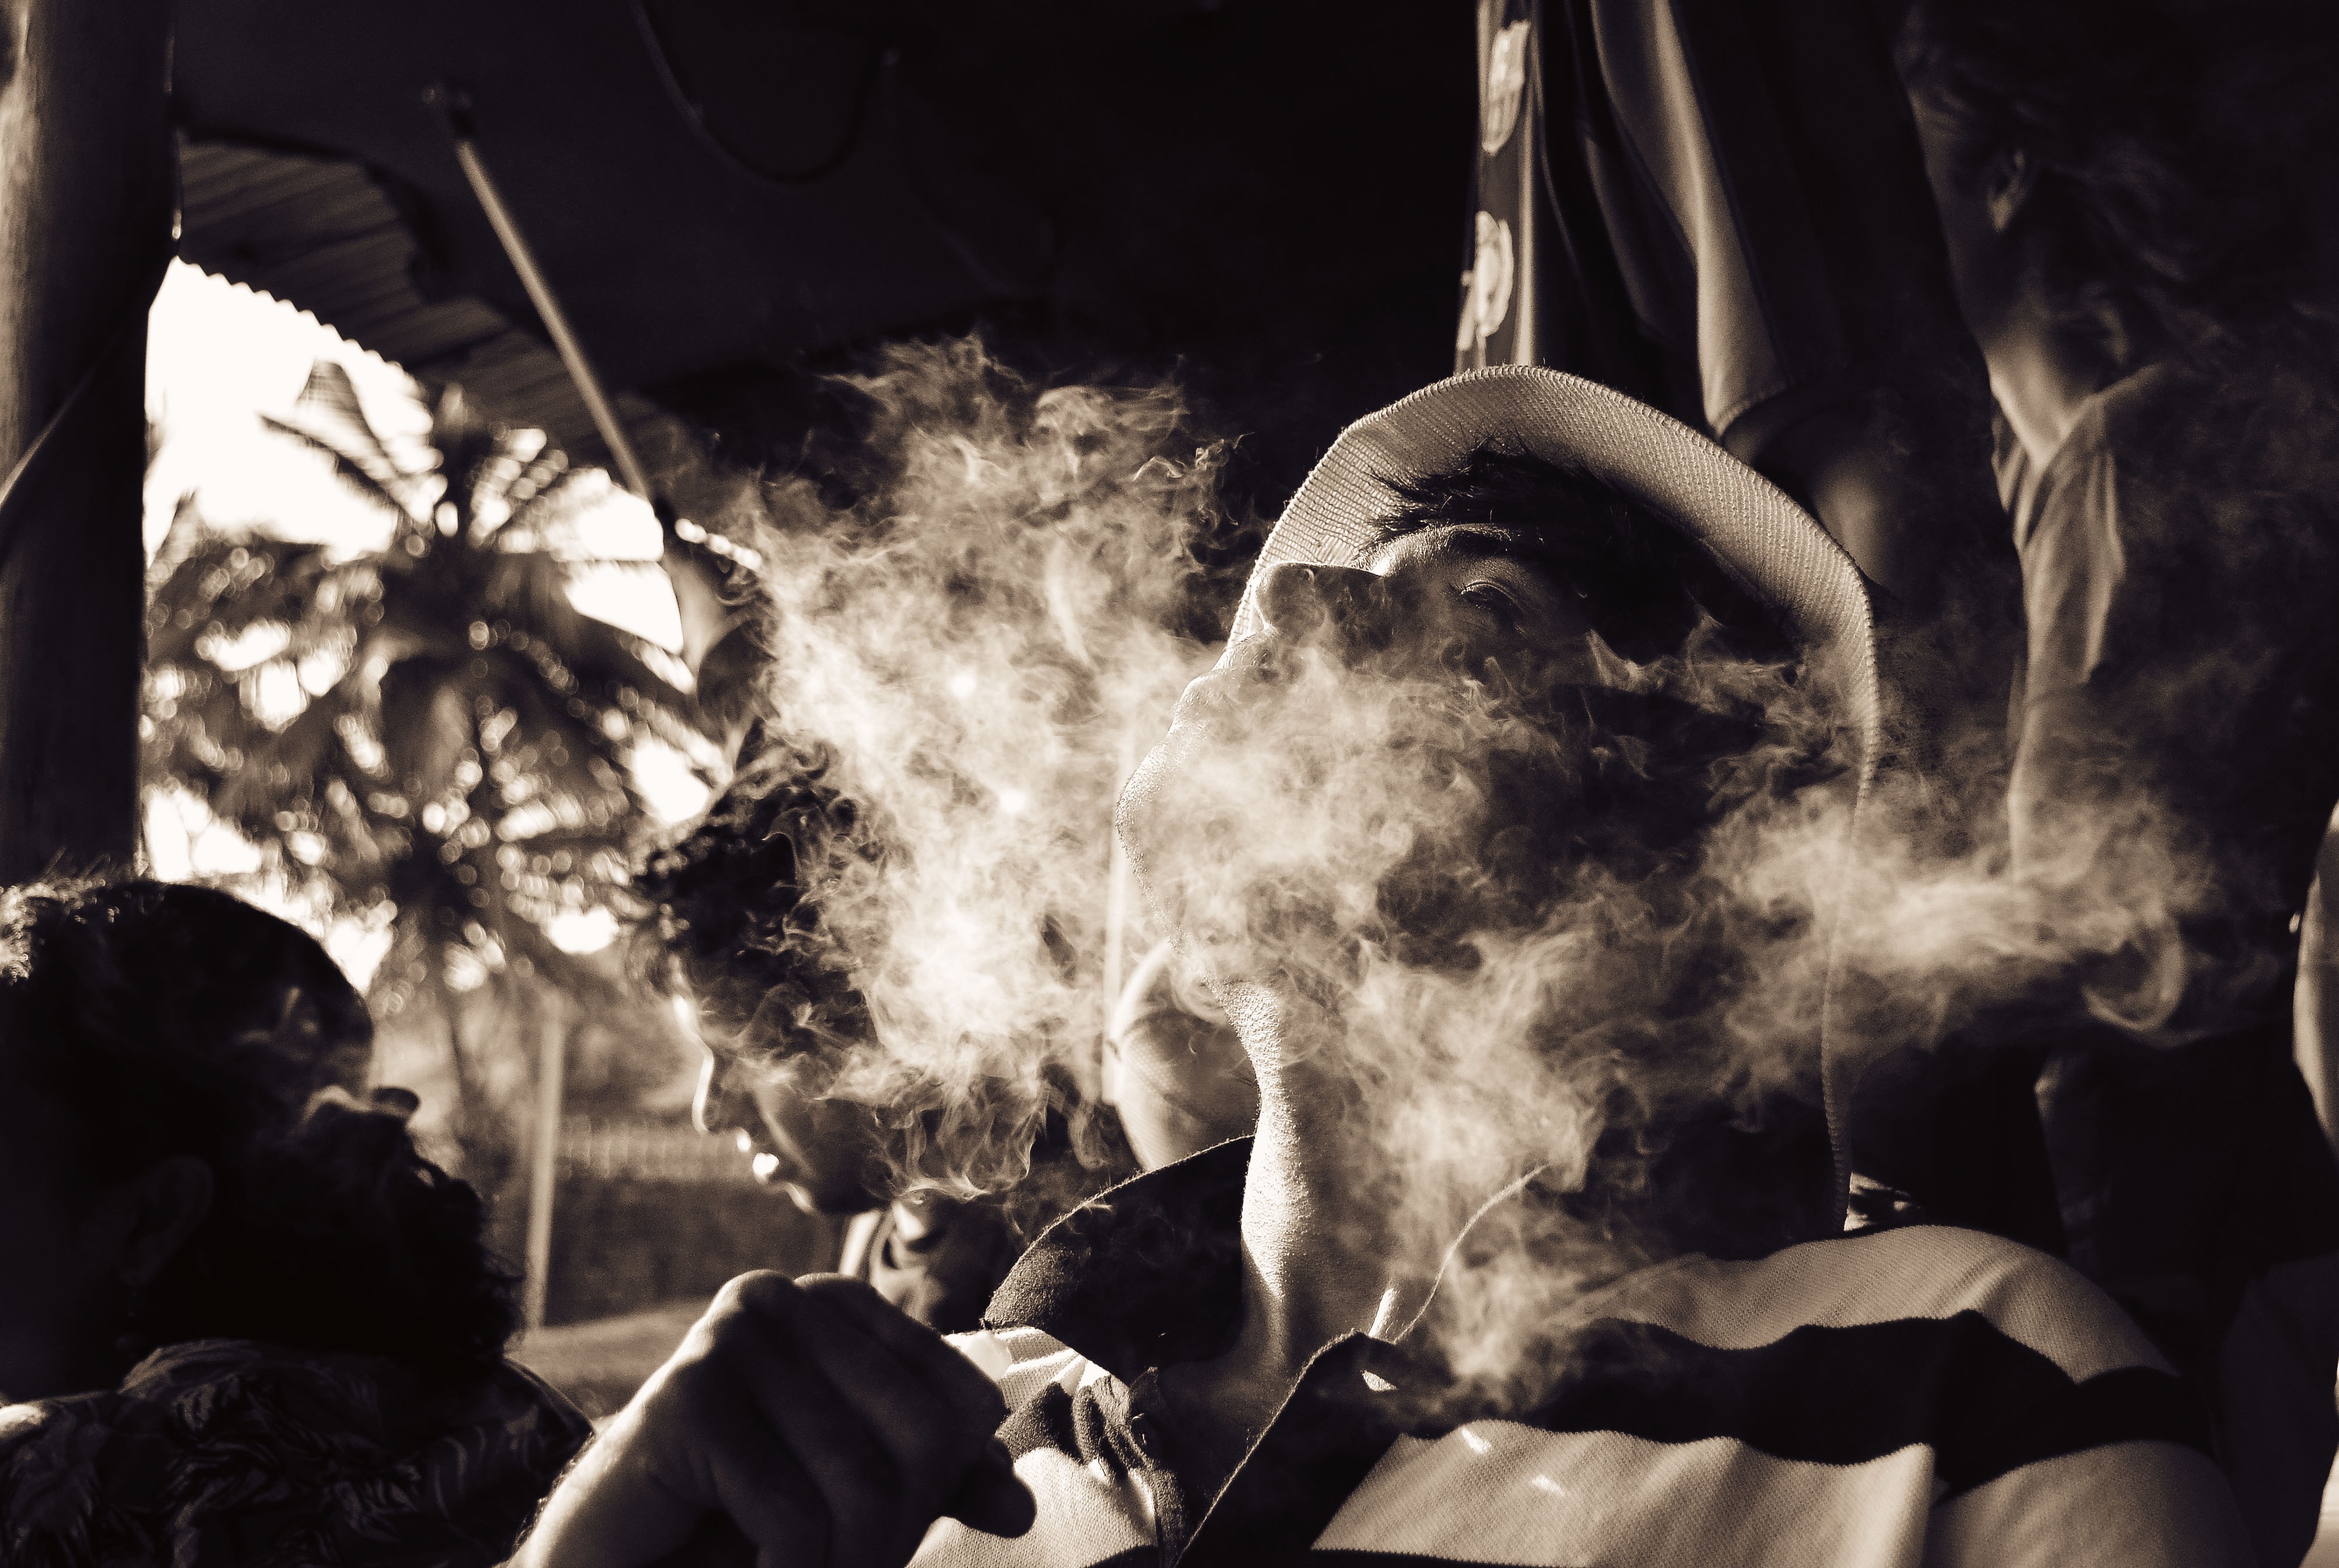
smoke, crowd, darkness, black, monochrome, lifestyle, life, goa